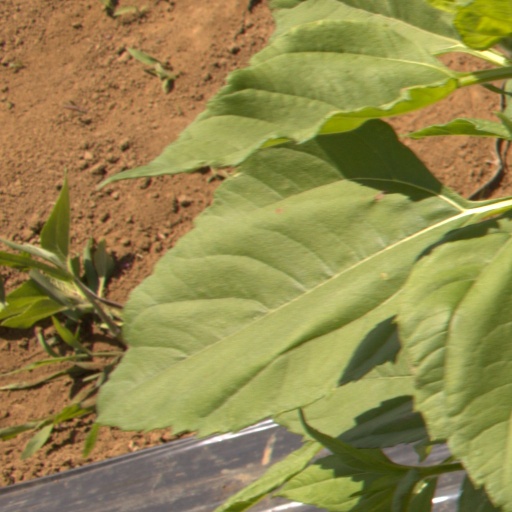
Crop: Jerusalem artichoke